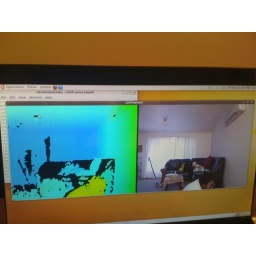
#kinect is not for people dressed in dark black clothes , or material my leather sofa is made of